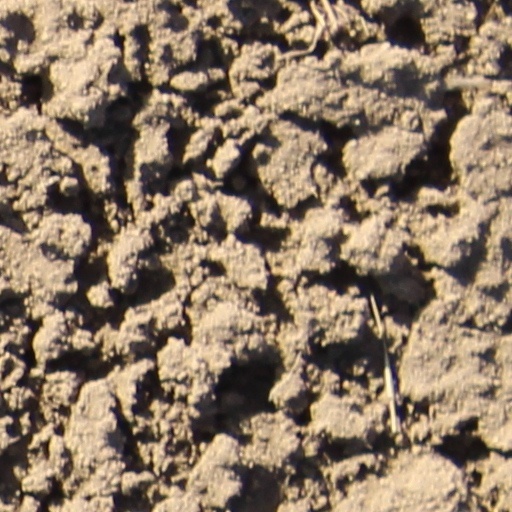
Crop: wheat